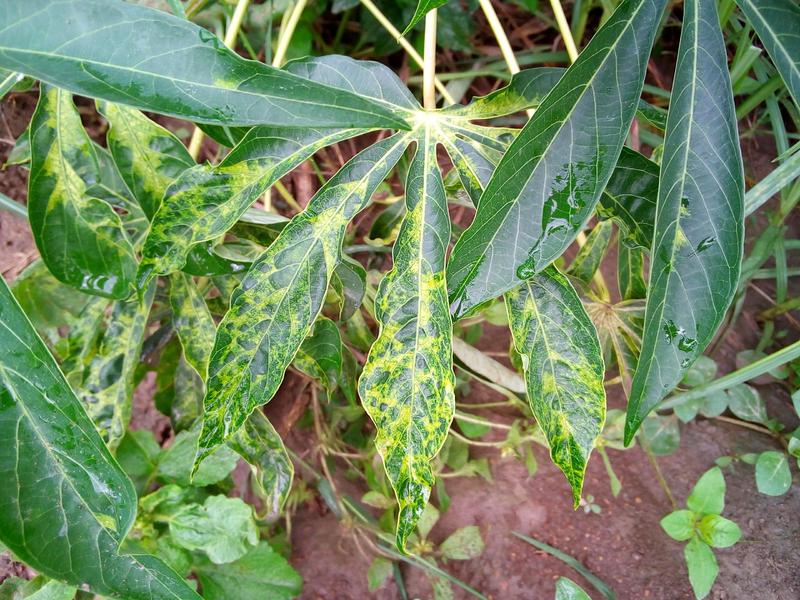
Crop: cassava
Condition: mosaic_disease